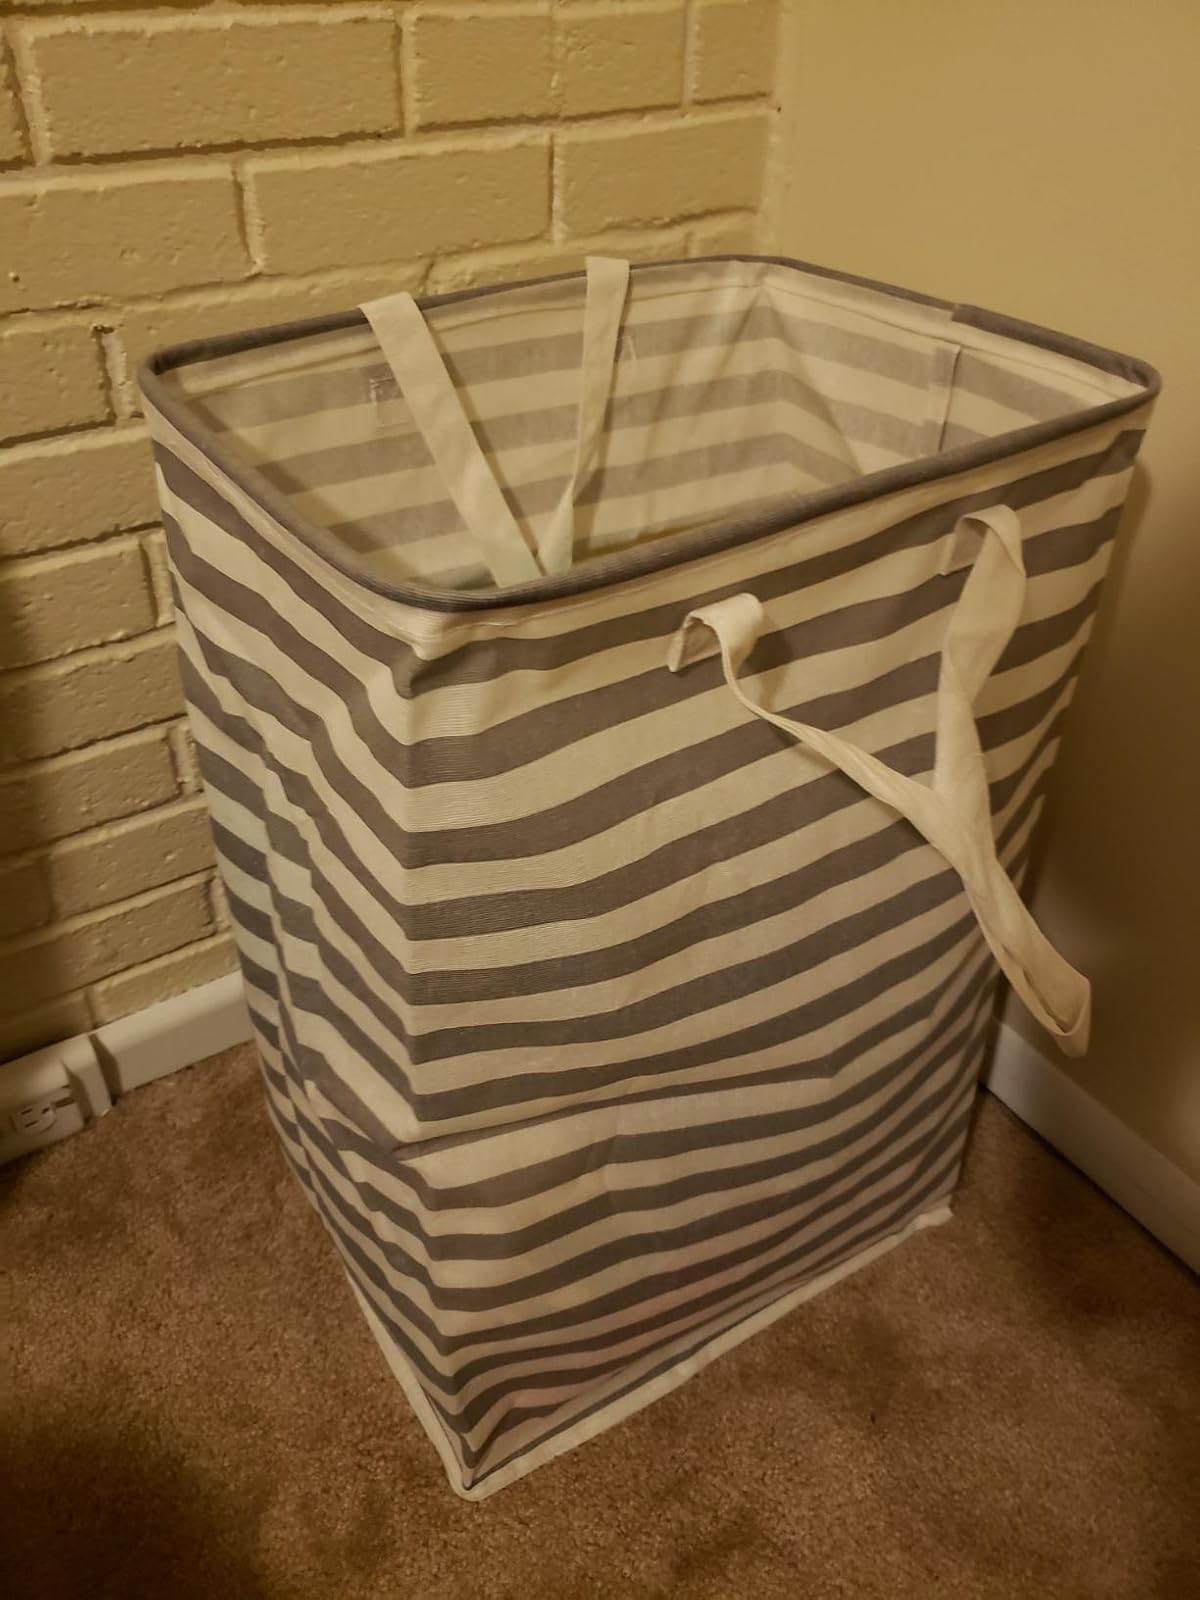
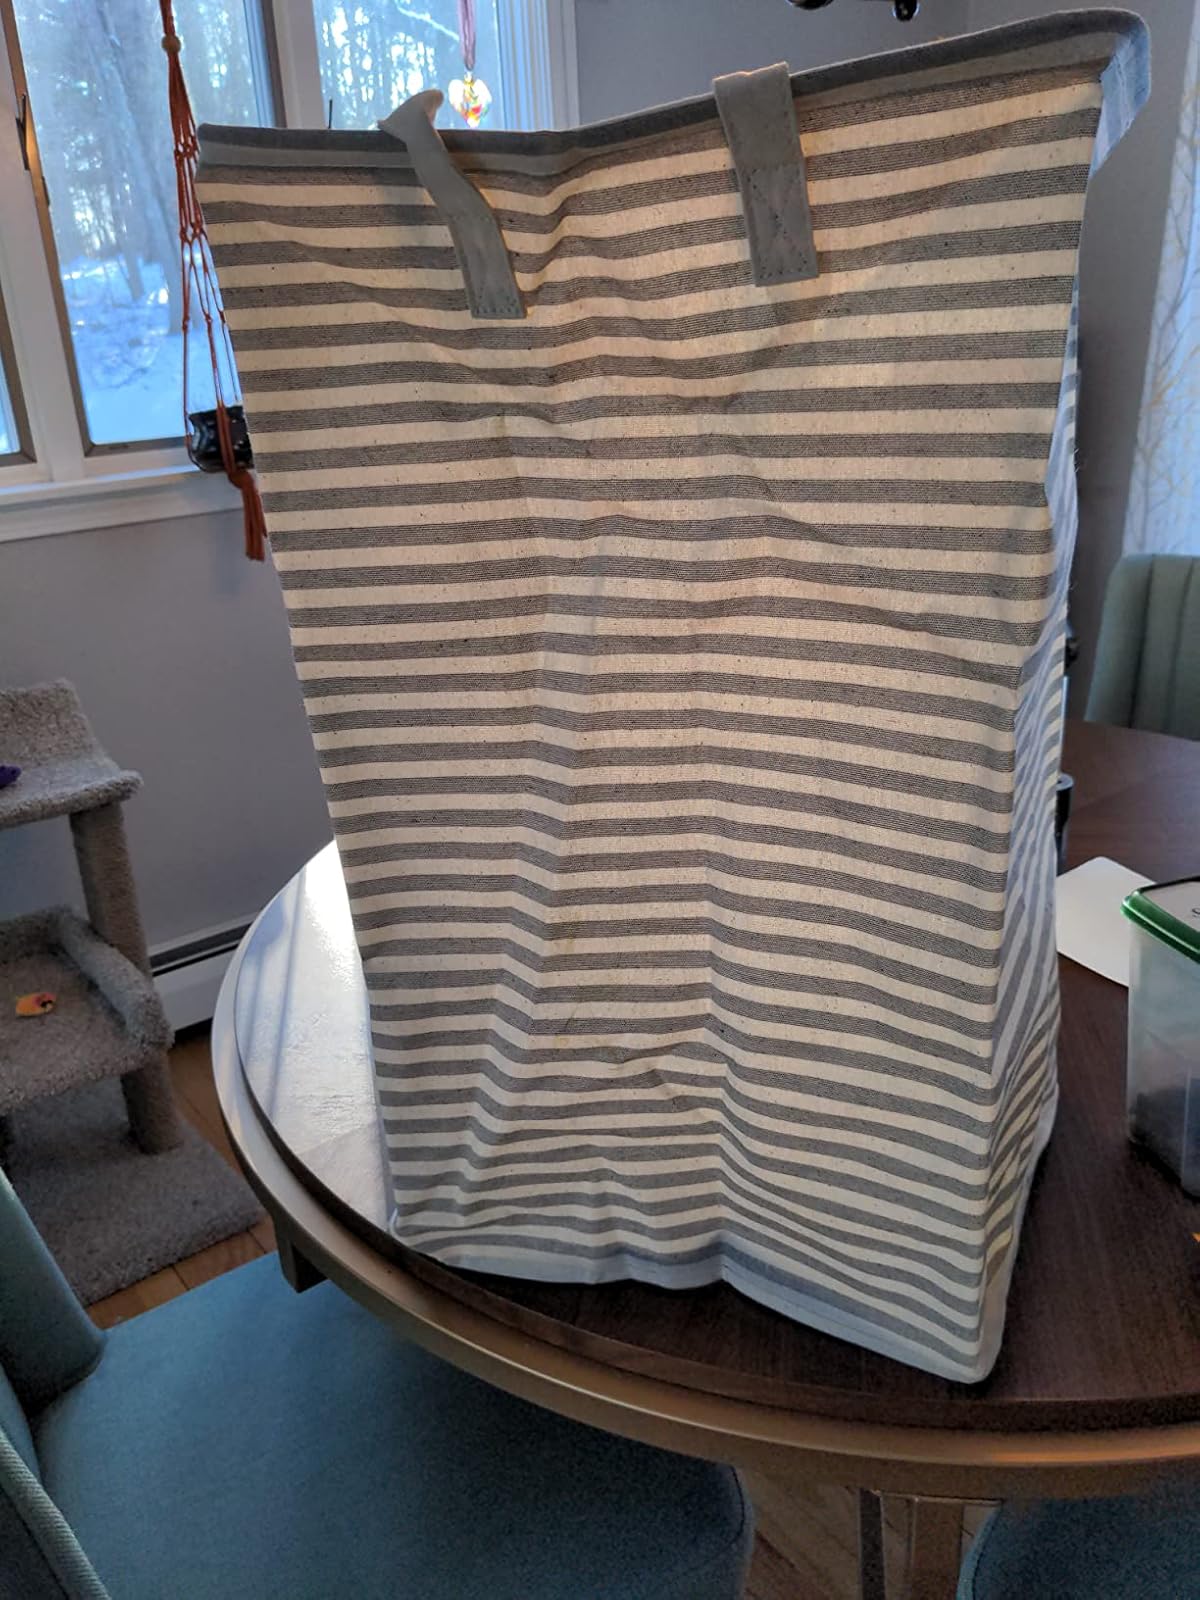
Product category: items_hamper
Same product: no